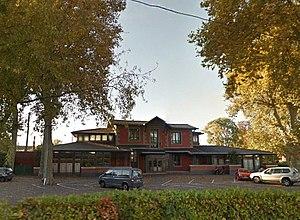
La Villa Primrose vue depuis la rue Louis-Maydieu. Bordeaux
La rue Jules-Ferry est une voie publique de la ville de Bordeaux.
La rue Louis-Maydieu est une voie de la ville de Bordeaux.